Grünstadt

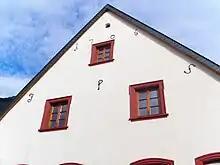
Baroque house of "Oberschultheiß" Johann Peter Schwartz, with his initials.

In 1726, the first Reformed church service was held in Grünstadt. In the time that followed, the Reformed Church's followers were subjected to great oppression, mainly by the Lutheran clergy. They were not allowed to build their own church, and they were even forbidden to bury their dead at the local graveyard. They were instead buried in a barn, where the community also met for its services. The Reformed "Schultheiß" and master tanner Johann Peter Schwartz, especially, put himself forth as the group's spokesman to defend against this treatment. He wrote to royalty (for instance, King Frederick II of Prussia) and eventually forced formal tolerance of the Reformed Church in the county. Not far from his house (which still bears the initials “JPS” today), on the same spot where their old barn had stood, the Reformed Church's followers built themselves their own church in 1740, which is now known as the "Friedenskirche" (“Church of Peace”).